Mayorga, Spain

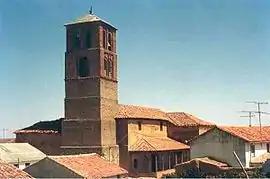
Santa María de Arbas Church, built in the 16th century.

Mayorga de Campos is a town and municipality in Valladolid province, Spain, part of the autonomous community of Castile and León, Spain. Its name comes from the Leonese language, and there are several references to this village in the Middle Ages, in which Mayorga was a place in the Kingdom of León.